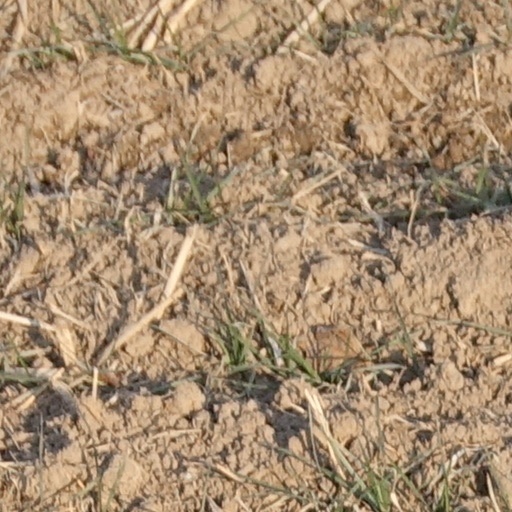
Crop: wheat